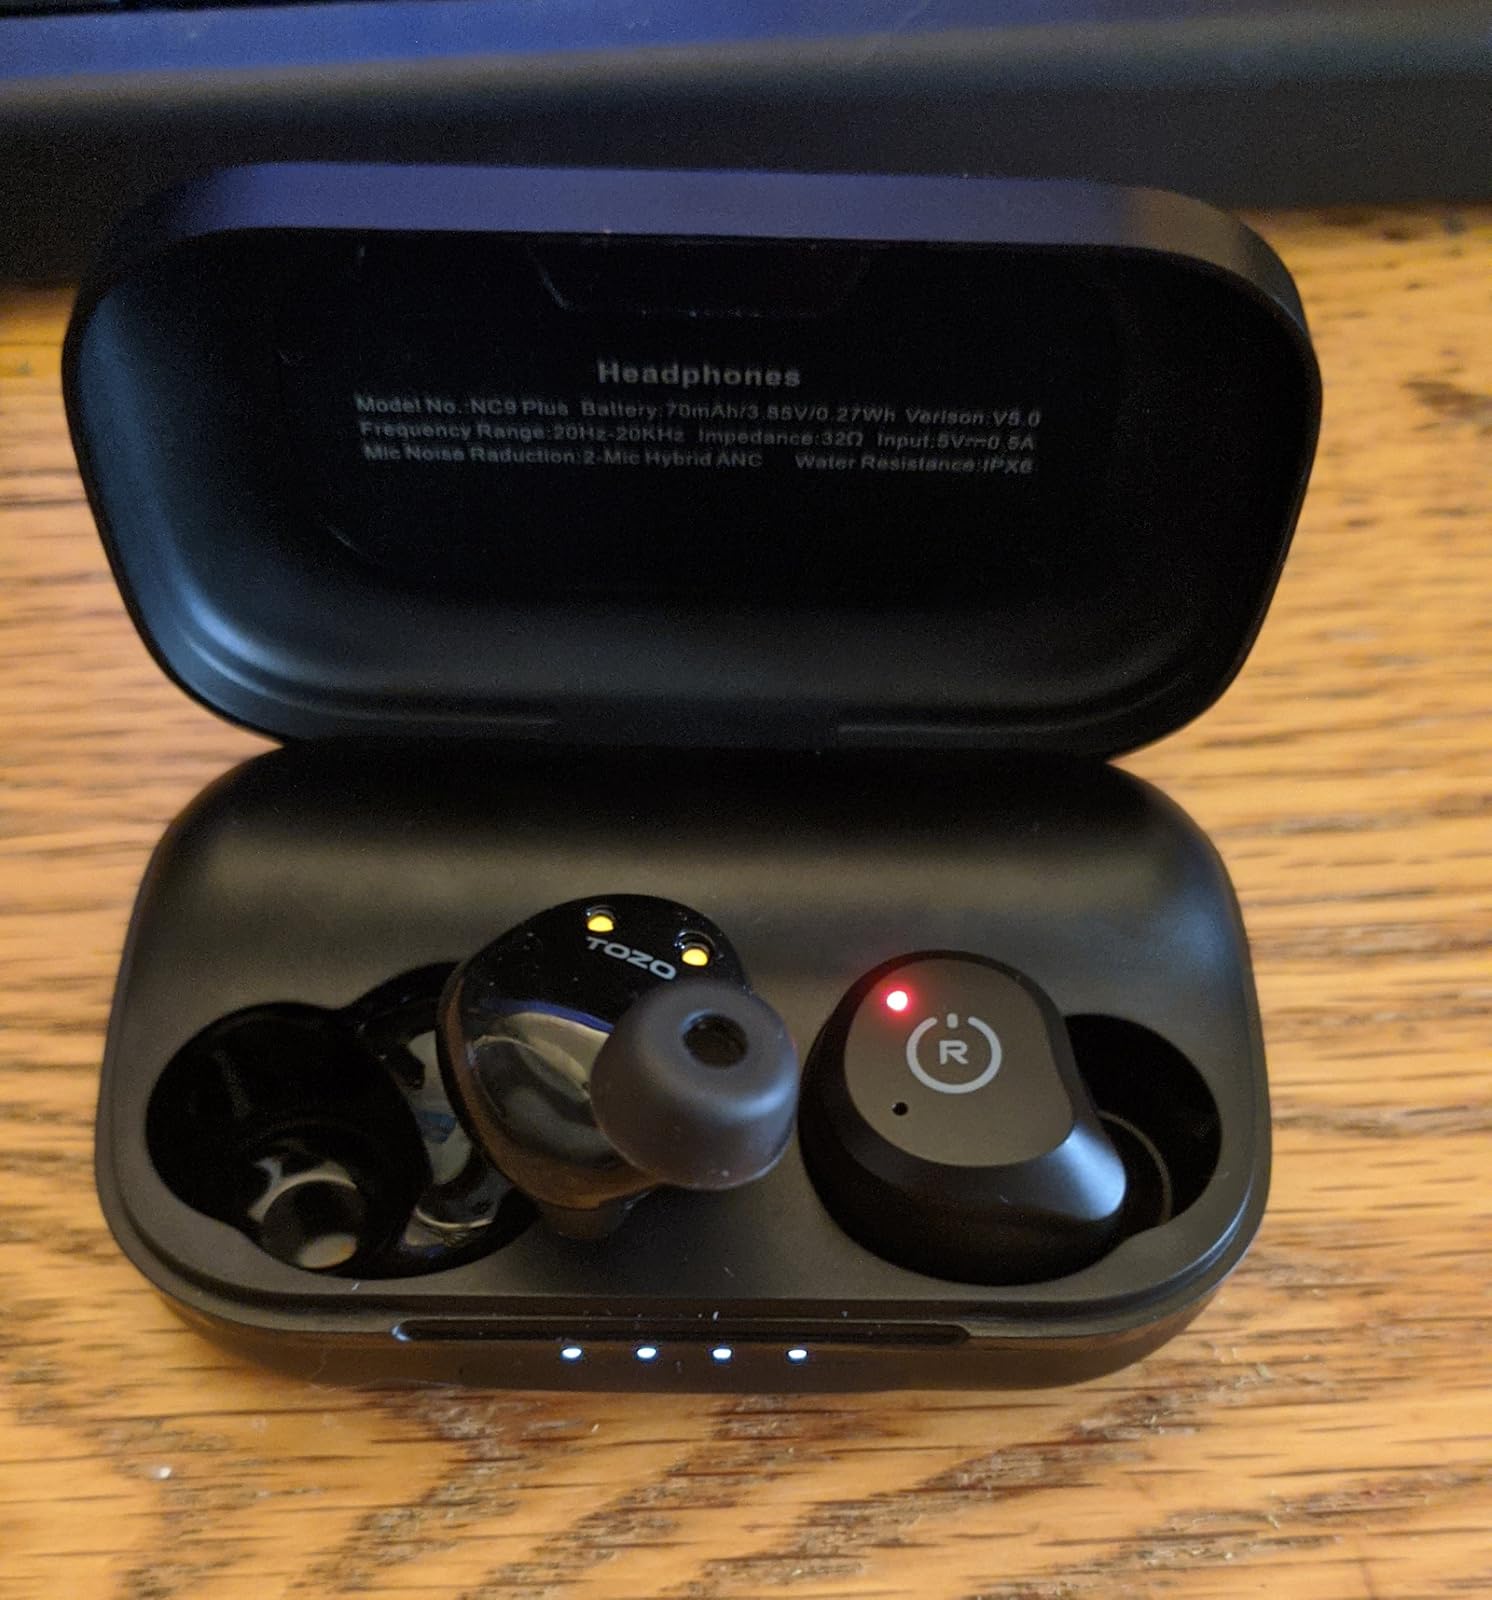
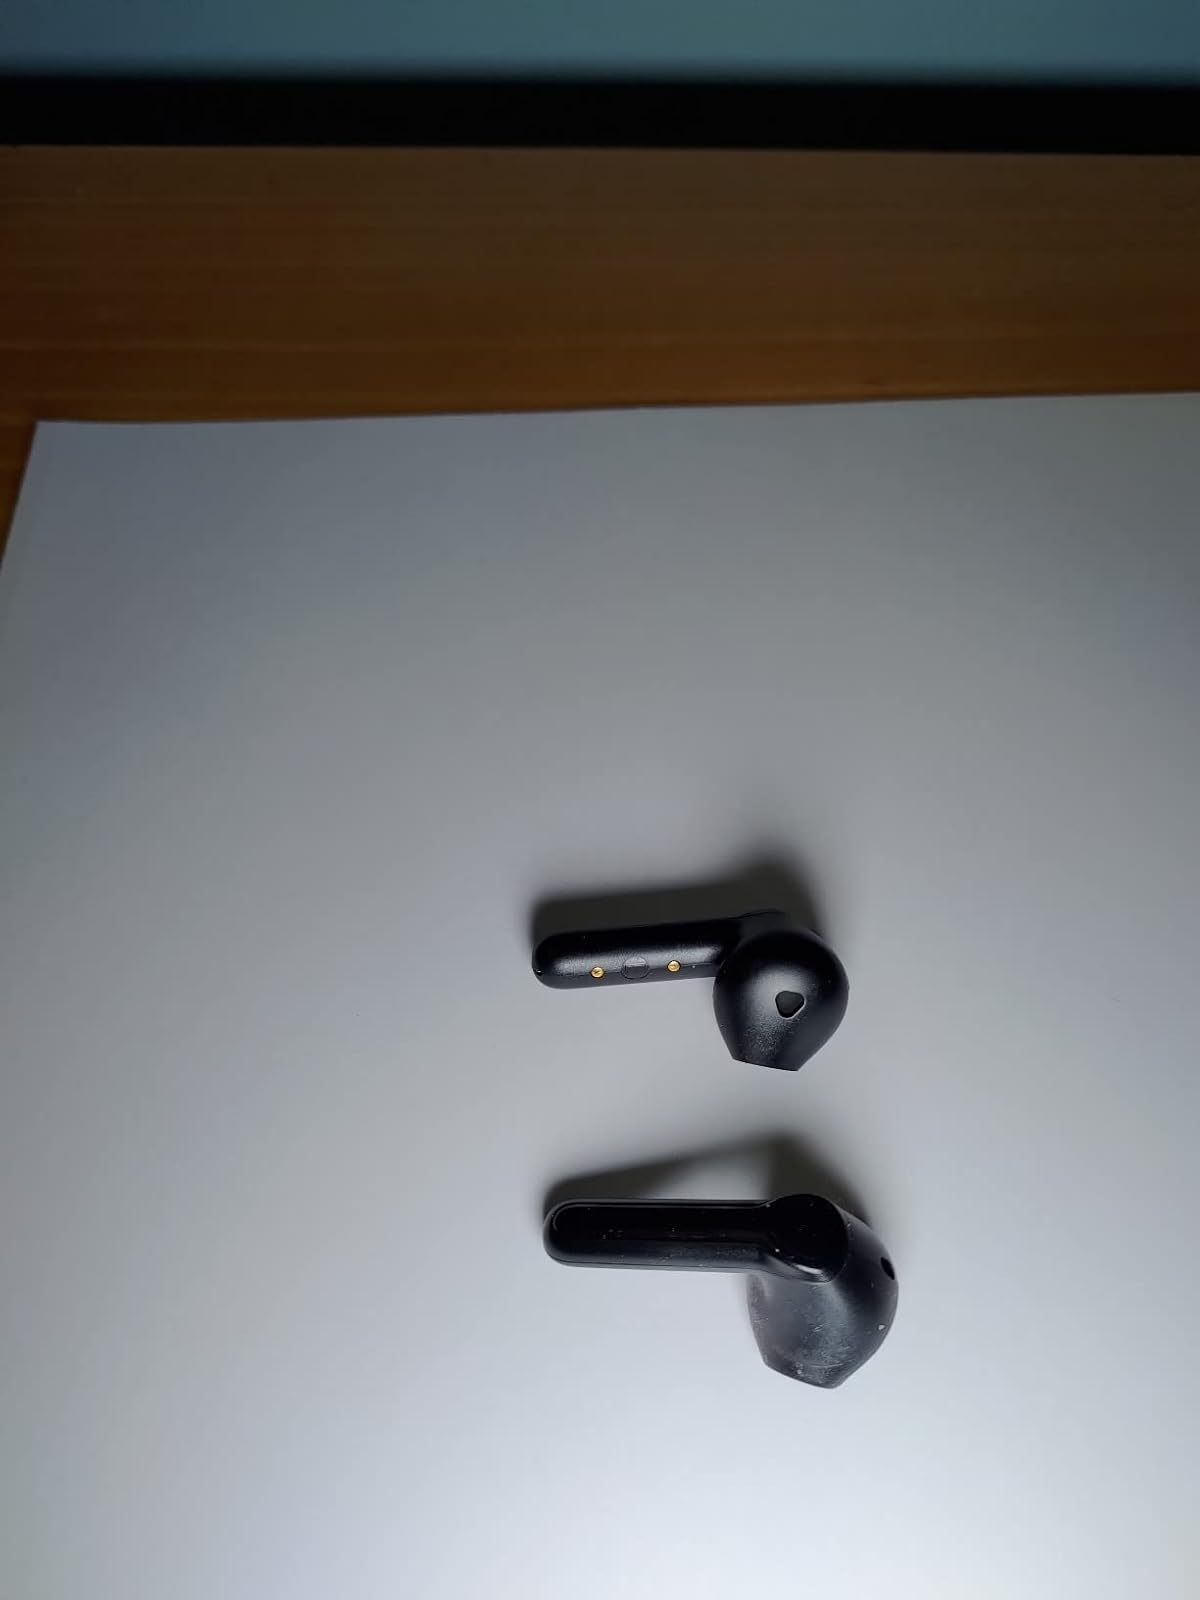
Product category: earbuds
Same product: no